Bachar Houli

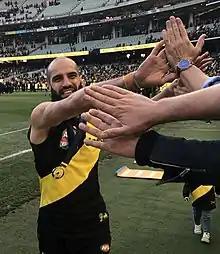
Houli celebrates a second premiership after the 2019 AFL Grand Final

Houli found great form in the 2019 pre-season series before contributing 24 disposals as one of Richmond's best in the season-opening match against . He suffered a minor hamstring strain during that match and missed three weeks of football to rest the muscle, before returning in round 5's win over . Houli earned seven coaches votes as second best on ground with a match-high 32 disposals the following week, and a further four votes as third best on ground with 35 disposals in round 9. In the Dreamtime at the 'G match in round 10, Houli received the Yiooken Award as best on ground for a performance that included a career-high 37 disposals and 814 metres gained. To that point, Houli ranked fourth among all players in the league for effective disposals per game and sixth in average metres gained. Houli quickly revised his own career best mark the following week, adding 38 disposals in a loss to that helped him in maintaining a career-best average of 29.3 disposals per game at the mid-season bye. In round 19, he played his 200th AFL match, and recorded 31 disposals, his seventh tally above 30 touches in 15 games to that point in 2019. Houli continued his form through the final weeks of the season and received coaches votes in rounds 20, 22 and 23 for another three matches with 30 or more disposals. At the end of the home and away season, Houli was named in the All-Australian team for the first time in his career and recorded a career-best 11 Brownlow Medal votes.